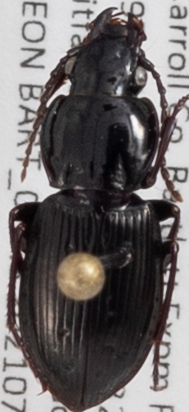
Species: Pterostichus pensylvanicus
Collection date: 2021-07-14
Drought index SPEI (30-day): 0.47
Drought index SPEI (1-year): -1.13
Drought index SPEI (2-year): -0.8